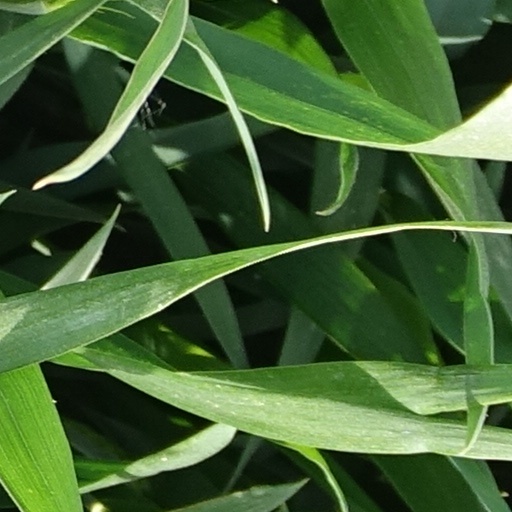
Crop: wheat